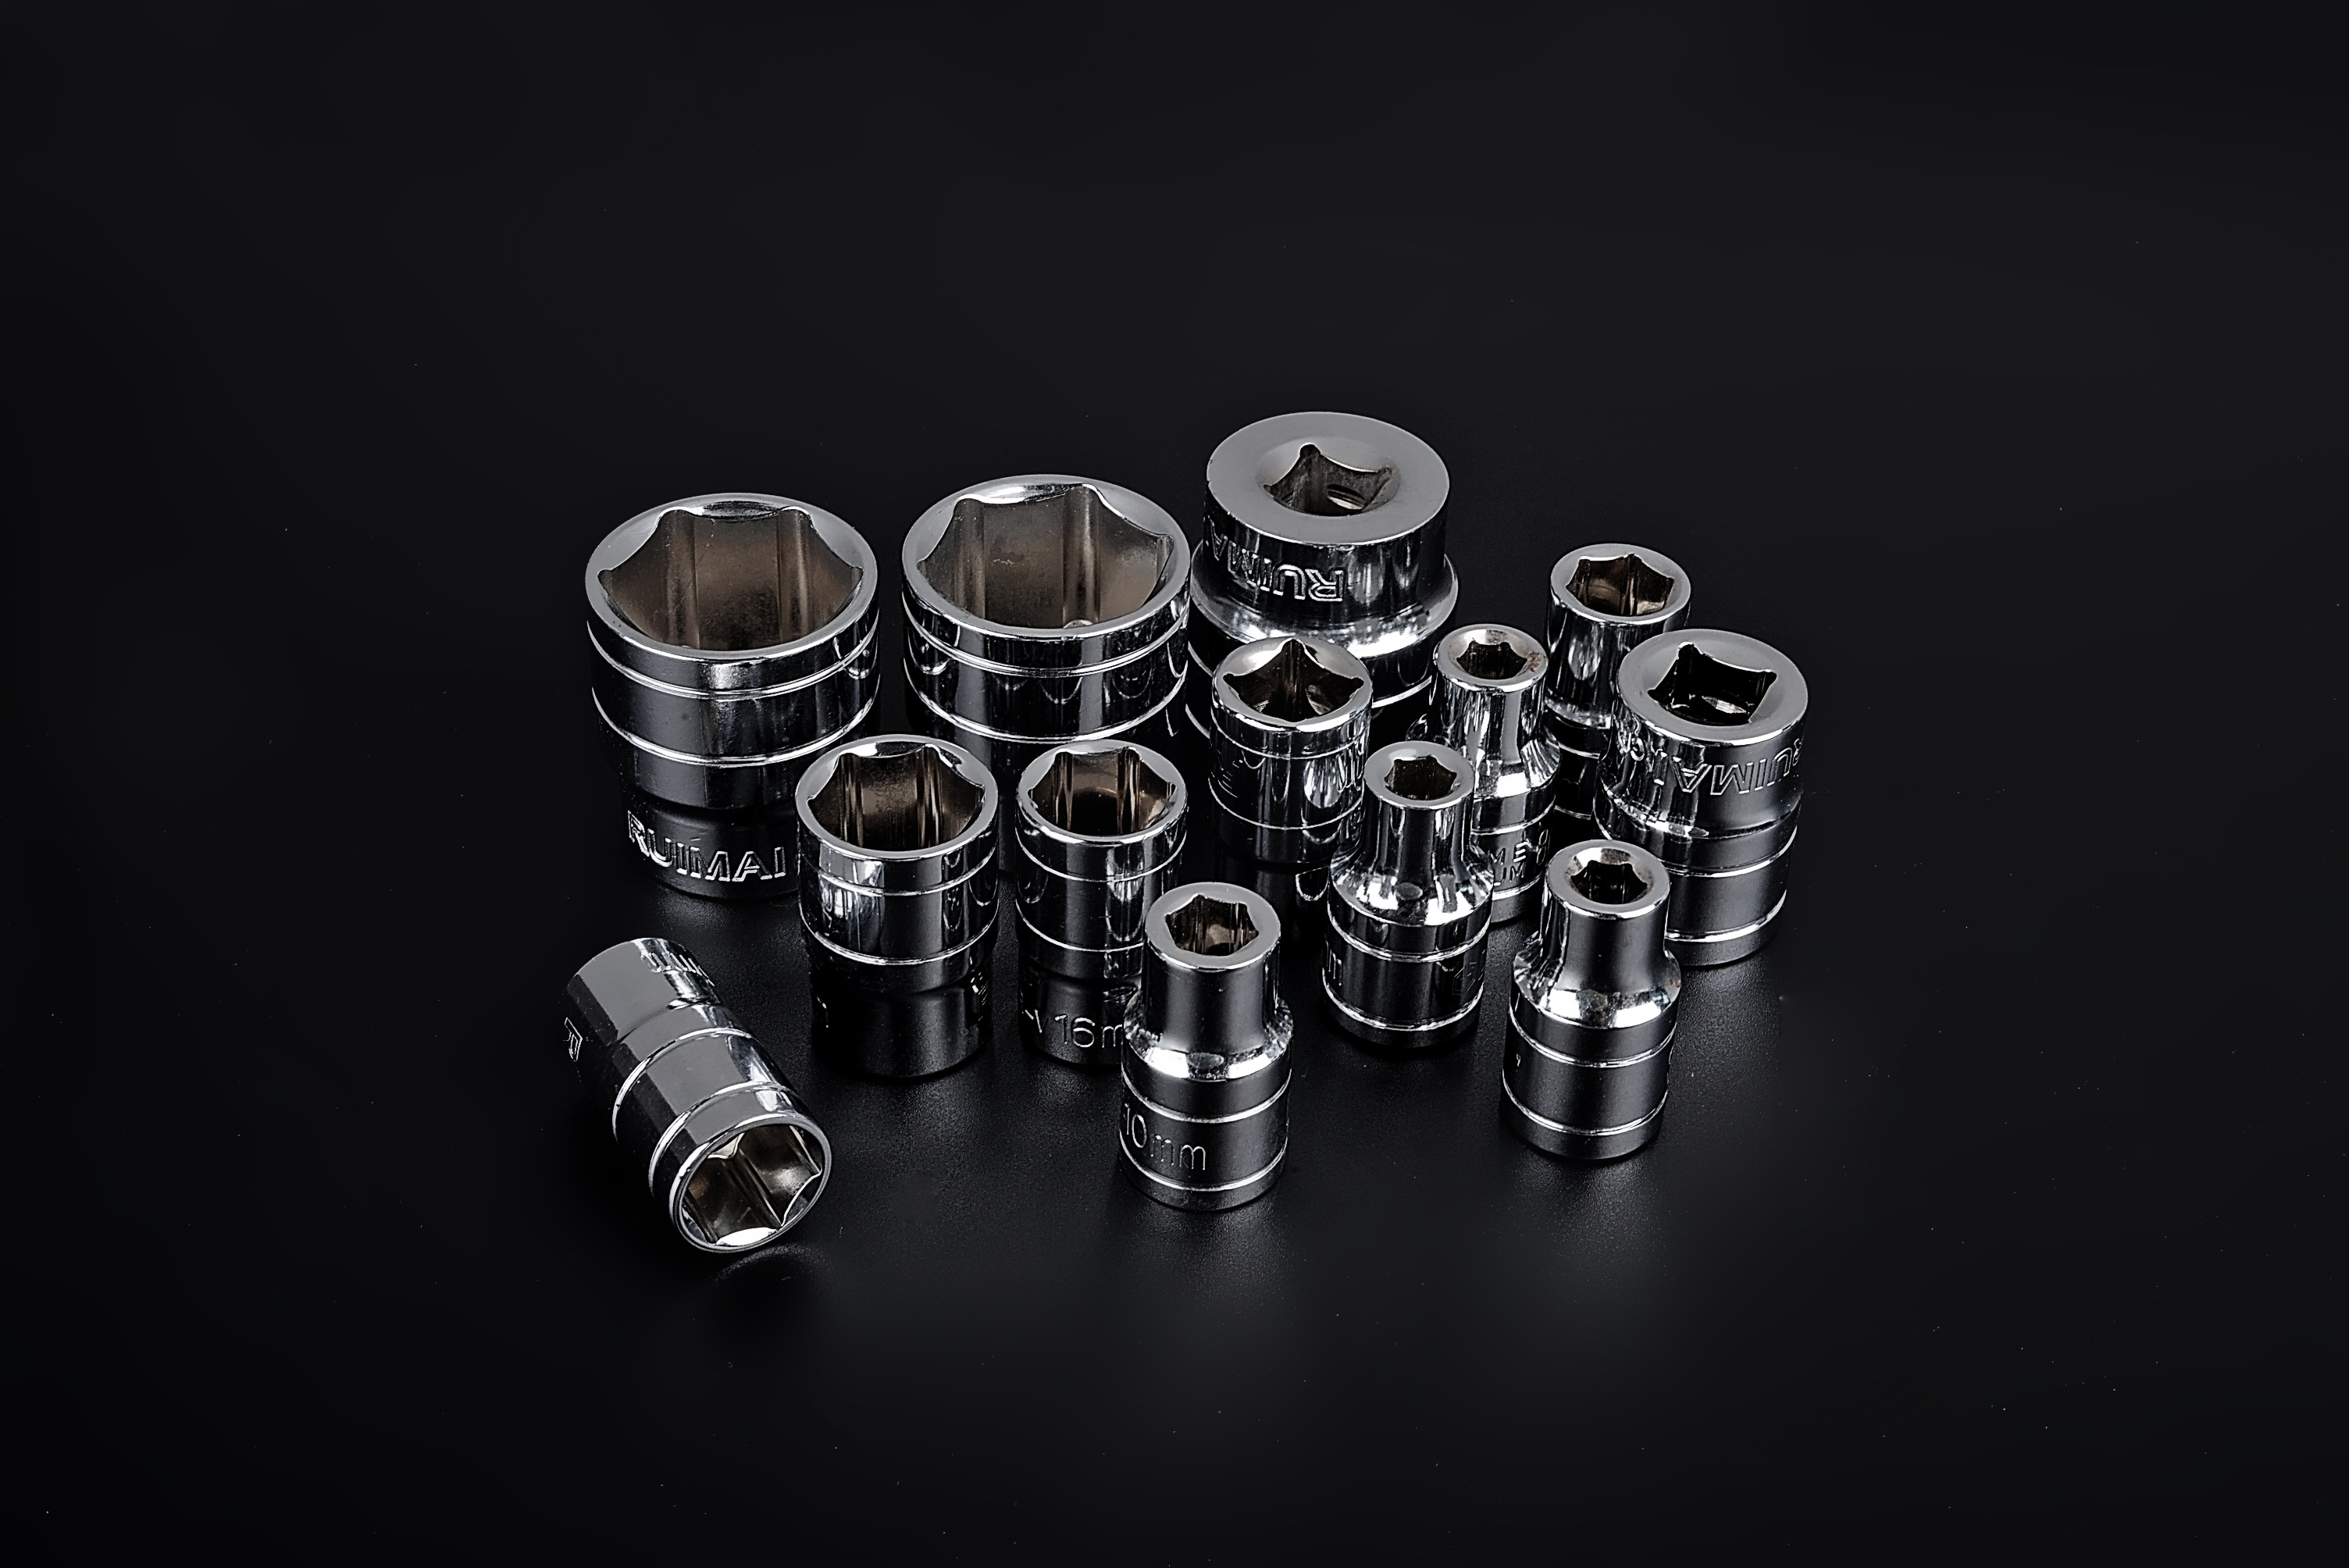
chain, steel, metal, product, font, crafts, tools, ammunition, wrench, hardware, sleeve, removal, gun accessory, hardware tools